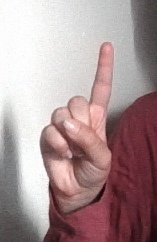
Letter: bb